Juliette Kemppi

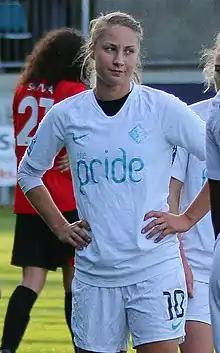
Juliette Kemppi in October 2019

Juliette Mikaela Kemppi (born 14 May 1994) is a Finnish professional footballer who plays as a forward.